Pale-headed rosella

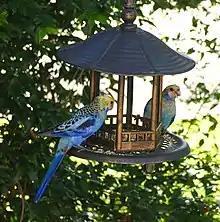
In Atherton Tablelands, Australia

The pale-headed rosella is 33 cm (13 in) long, which includes the 15 cm length of its tail. Its underparts are pale blue, and upper breast and head are pale cream-yellow, the tail which is blue-black and green and the vent which is blood red. The feathers of the nape, scapulars and back are black edged with bright yellow, giving rise to a scalloped appearance. In these margins of the northern race, the yellow is paler with a pale blue tinge. The cheeks are wholly white in the southern subspecies, and partly flushed with blue in the lowerparts in the northern subspecies. The bill is pale blue-white and the legs dark grey. The eyes are yellow-brown. The sexes are similar in appearance, although the female is slightly smaller and duller.